Gordon Plotkin

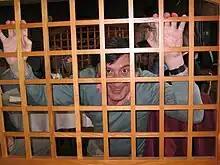
Plotkin in 2005

Gordon David Plotkin (born 9 September 1946) is a theoretical computer scientist in the School of Informatics at the University of Edinburgh. Plotkin is probably best known for his introduction of structural operational semantics (SOS) and his work on denotational semantics. In particular, his notes on "A Structural Approach to Operational Semantics" were very influential. He has contributed to many other areas of computer science.